Maidstone, Saskatchewan

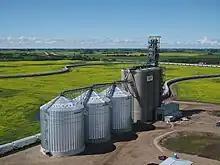
G3 Canada grain elevator at Maidstone, opened in 2019

In the spring of 1903, settlers began arriving in the Maidstone area, many of whom were Barr Colonists. These settlers would be followed by African American settlers from the U.S. and a significant number of Mennonites after the construction of the Canadian Northern Railway through the region in 1905. John Henry "Jack" Wesson settled in the area in 1907. He became one of Saskatchewan's foremost farm leaders and became the first president of the Canadian Federation of Agriculture in 1936 and the president of the Saskatchewan Wheat Pool in 1937.